Suffolk Place

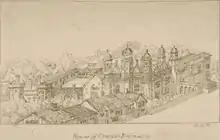
Suffolk House, drawing dated 1546 by Anton van den Wyngaerde (1525-1571)

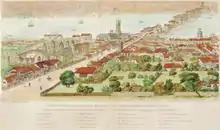
Southwark, bird's eye panorama, 19th century engraving after an original drawing dated 1546 by Anton van den Wyngaerde (1525-1571). The large mansion house on the west side of Southwark High Street is Suffolk House

Suffolk Place (or Suffolk House) was a mansion house located on the west side of Borough High Street in Southwark, Surrey, on the south bank of the River Thames opposite the City of London. It was the London town house of the Dukes of Suffolk, and was located near Winchester Palace, London seat of the Bishop of Winchester. The position was highly prominent as Borough High Street (or Southwark Street) was the principal thoroughfare leading from London Bridge and the City of London, to Canterbury and Dover, a route used by monarchs and others, including the pilgrims in Chaucer's Canterbury Tales. It was built in the fifteenth century and rebuilt in fine Renaissance style in 1522 by Charles Brandon, 1st Duke of Suffolk (c.1484-1545) a favourite of King Henry VIII. On 4 February 1536 it was taken over by King Henry VIII who exchanged it with Brandon for Norwich Place on the Strand, on the north side of the Thames, nearer to the Palace of Westminster.